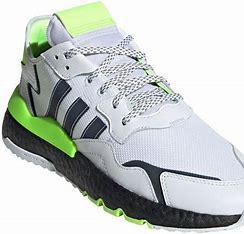
Brand: adidas
Model: Nite Jogger Athletic